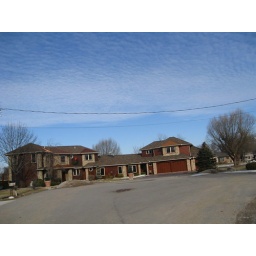
Awesome house by the lake